Armoured trains of Poland

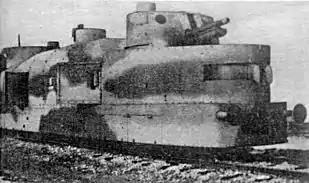
Artillery wagon, used in Polish armored trains "Śmiały" and "Piłsudczyk" (before 1939)

In 1921 the armored trains forces were reorganized into 6 divisions, each composed of two trains, attached to train engineers regiments (1st in Kraków, 2nd in Jabłonna (Legionowo) and 3rd in Poznań). In 1924 the 3rd Regiment was disbanded, and the remaining armored train divisions were transformed into the Armored Trains Training Division in Jabłonna (Legionowo). The Training Division, in 1925 renamed to Educational Division, in 1927 was reorganized into the 1st Armored Train Division. In 1928 the 2nd Armored Train Division was formed in Niepołomice. Each division had 6 trains. In 1929, the Polish Engineering Force was reorganized, with the 1st and 2nd Train Engineer Regiments being transformed into Train Bridges Battalions.